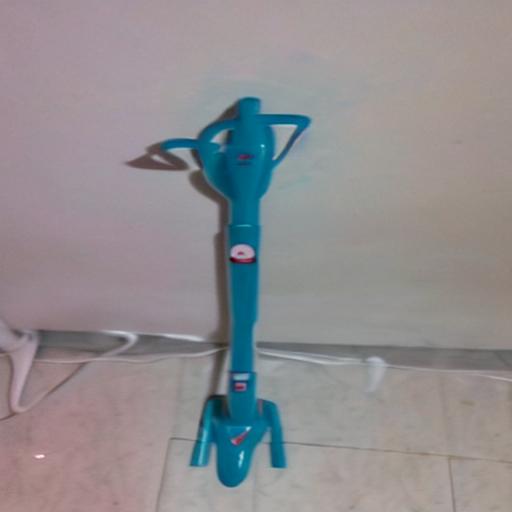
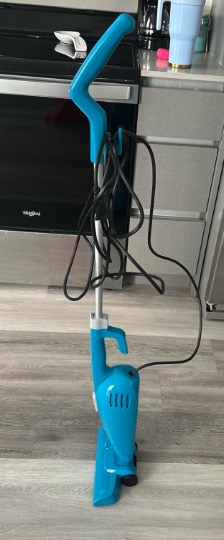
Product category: items_vacuum
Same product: no